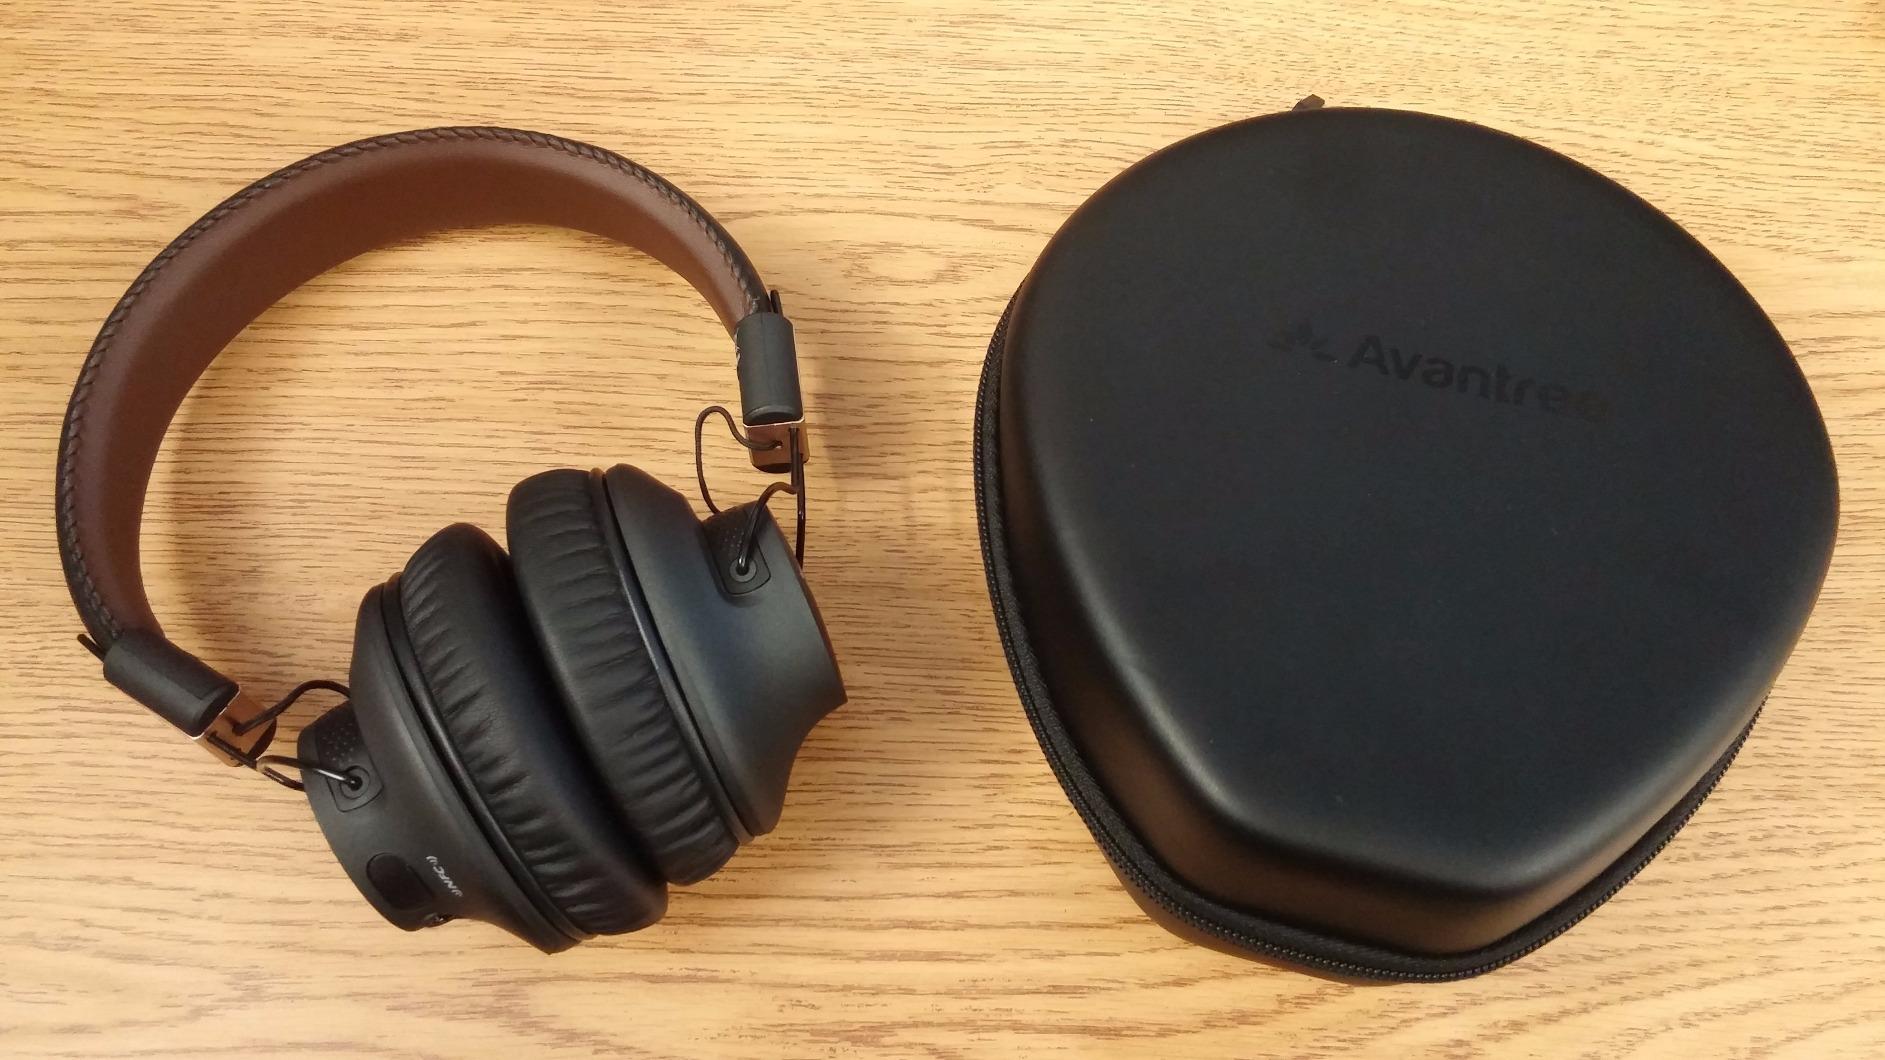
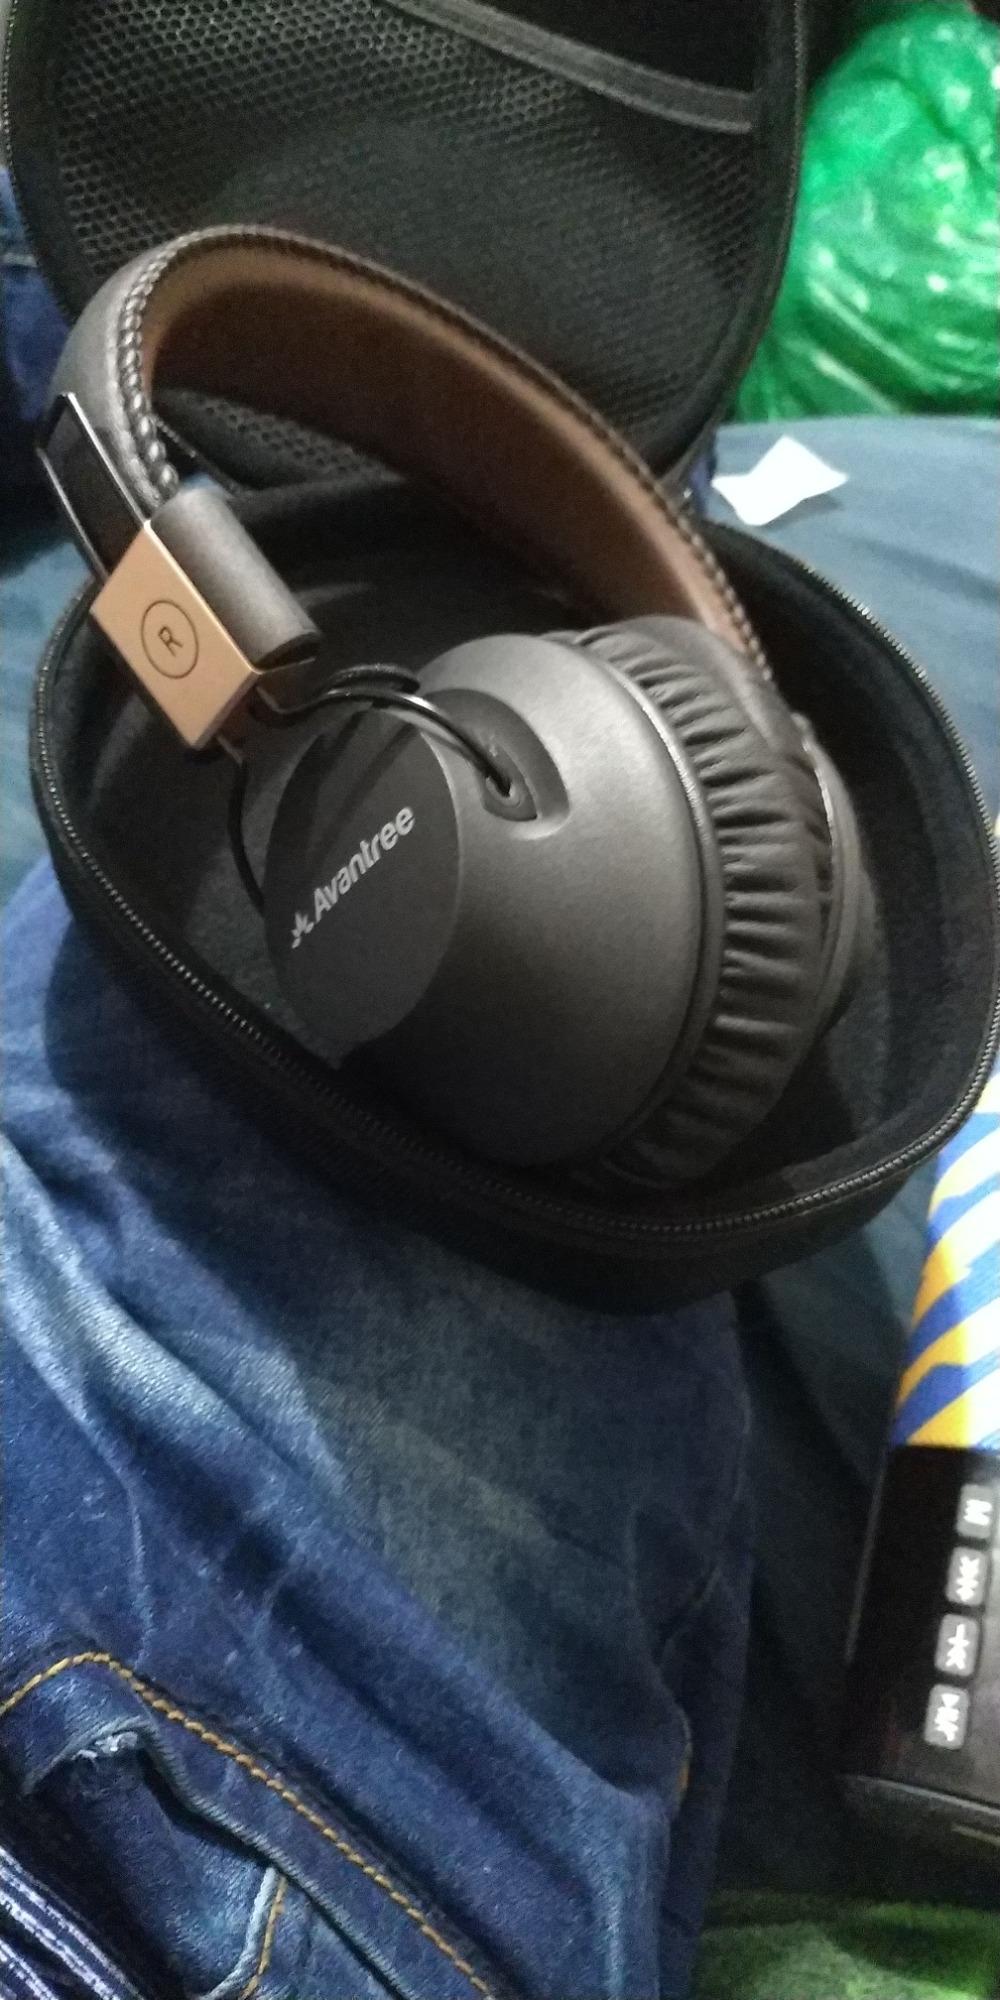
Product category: headphones
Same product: yes